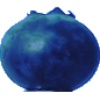
Label: huckleberry